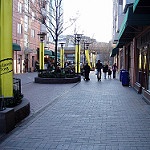
Label: street